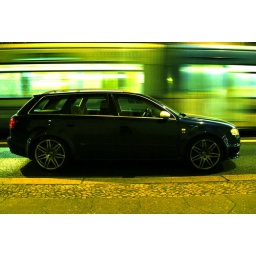
blue RS 4 parked in the night, train in the back